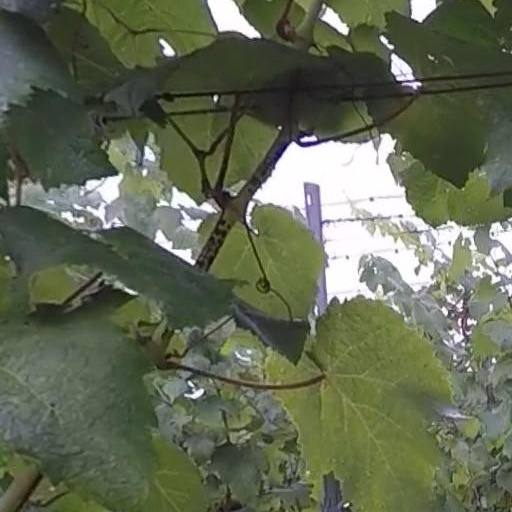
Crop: grape